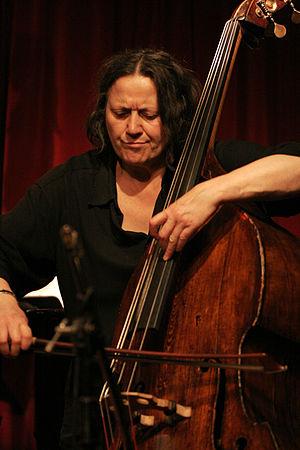
Joëlle Léandre, née le 12 septembre 1951 à Aix-en-Provence, est une contrebassiste française. Elle mélange composition et improvisation. Elle est vocaliste, complétant souvent de sa voix ses improvisations instrumentales.